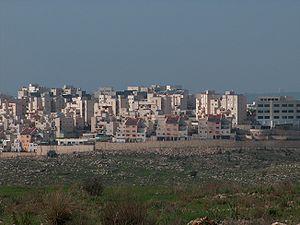
El'ad est une ville d'Israël située dans le district centre.